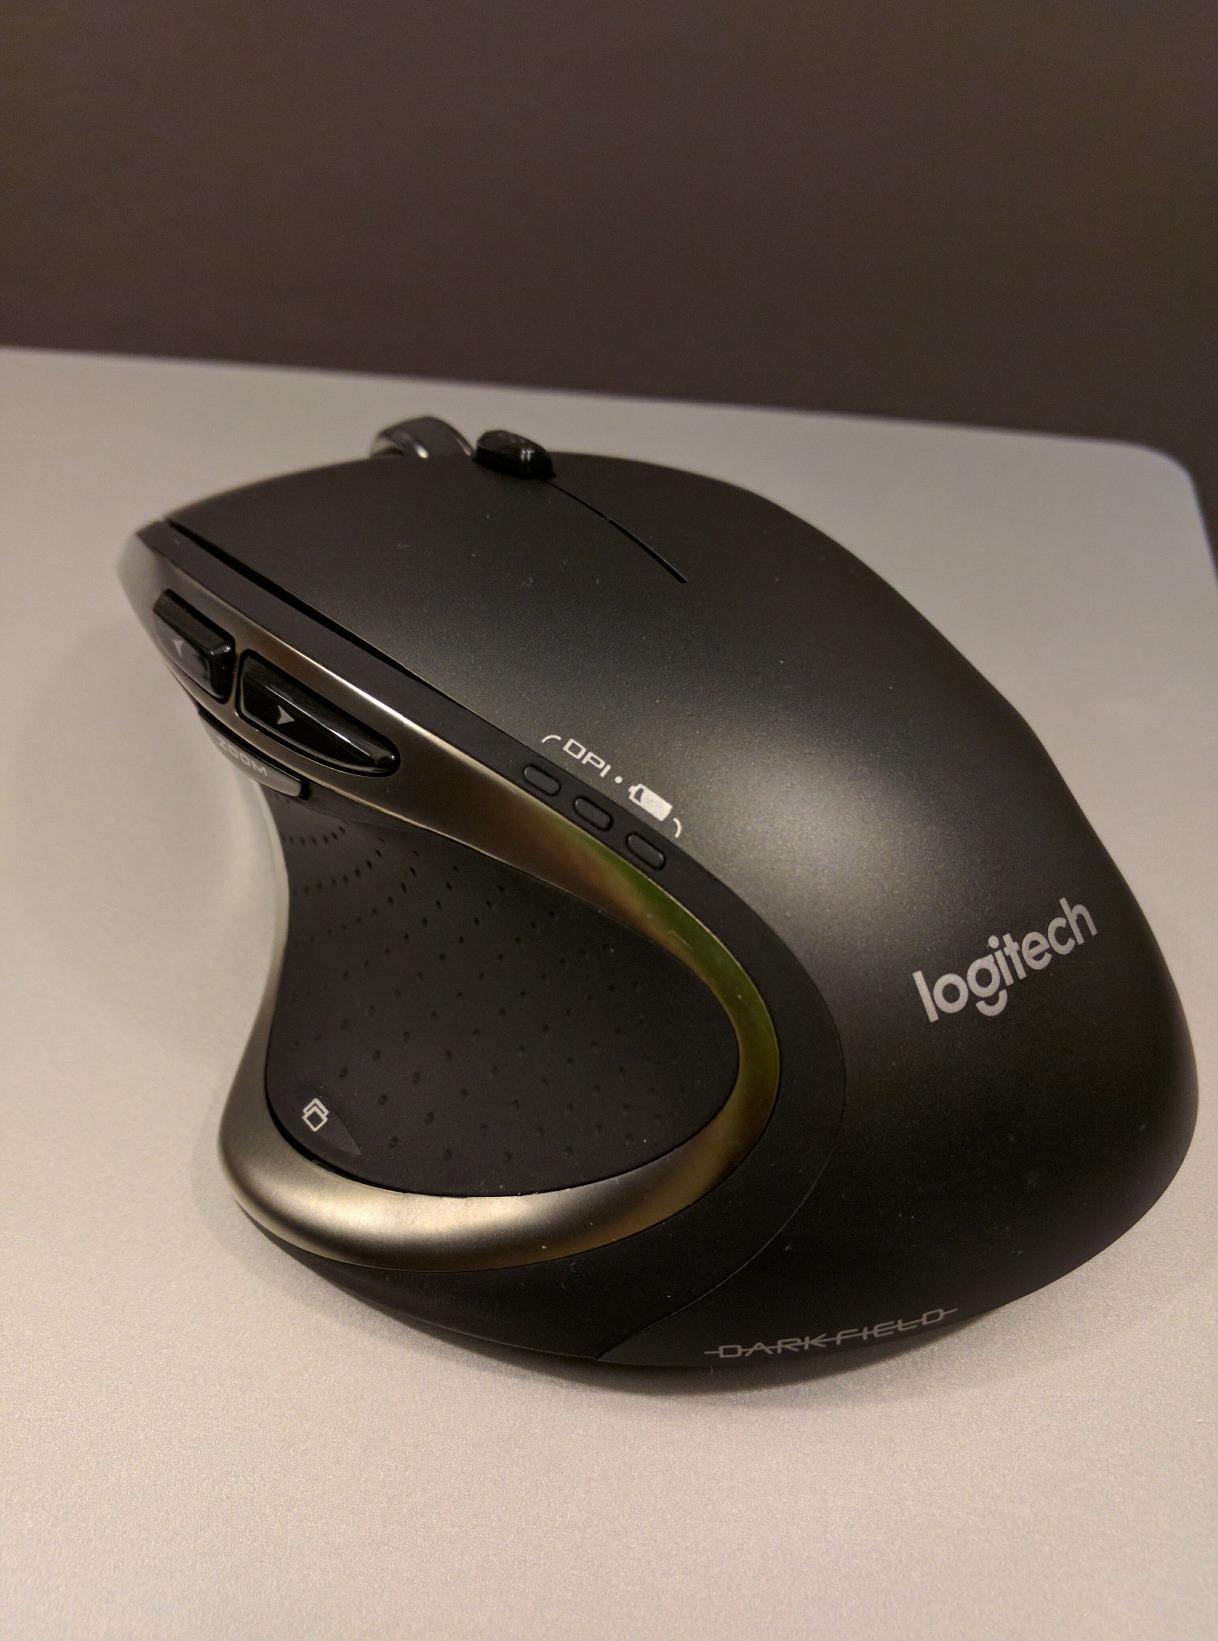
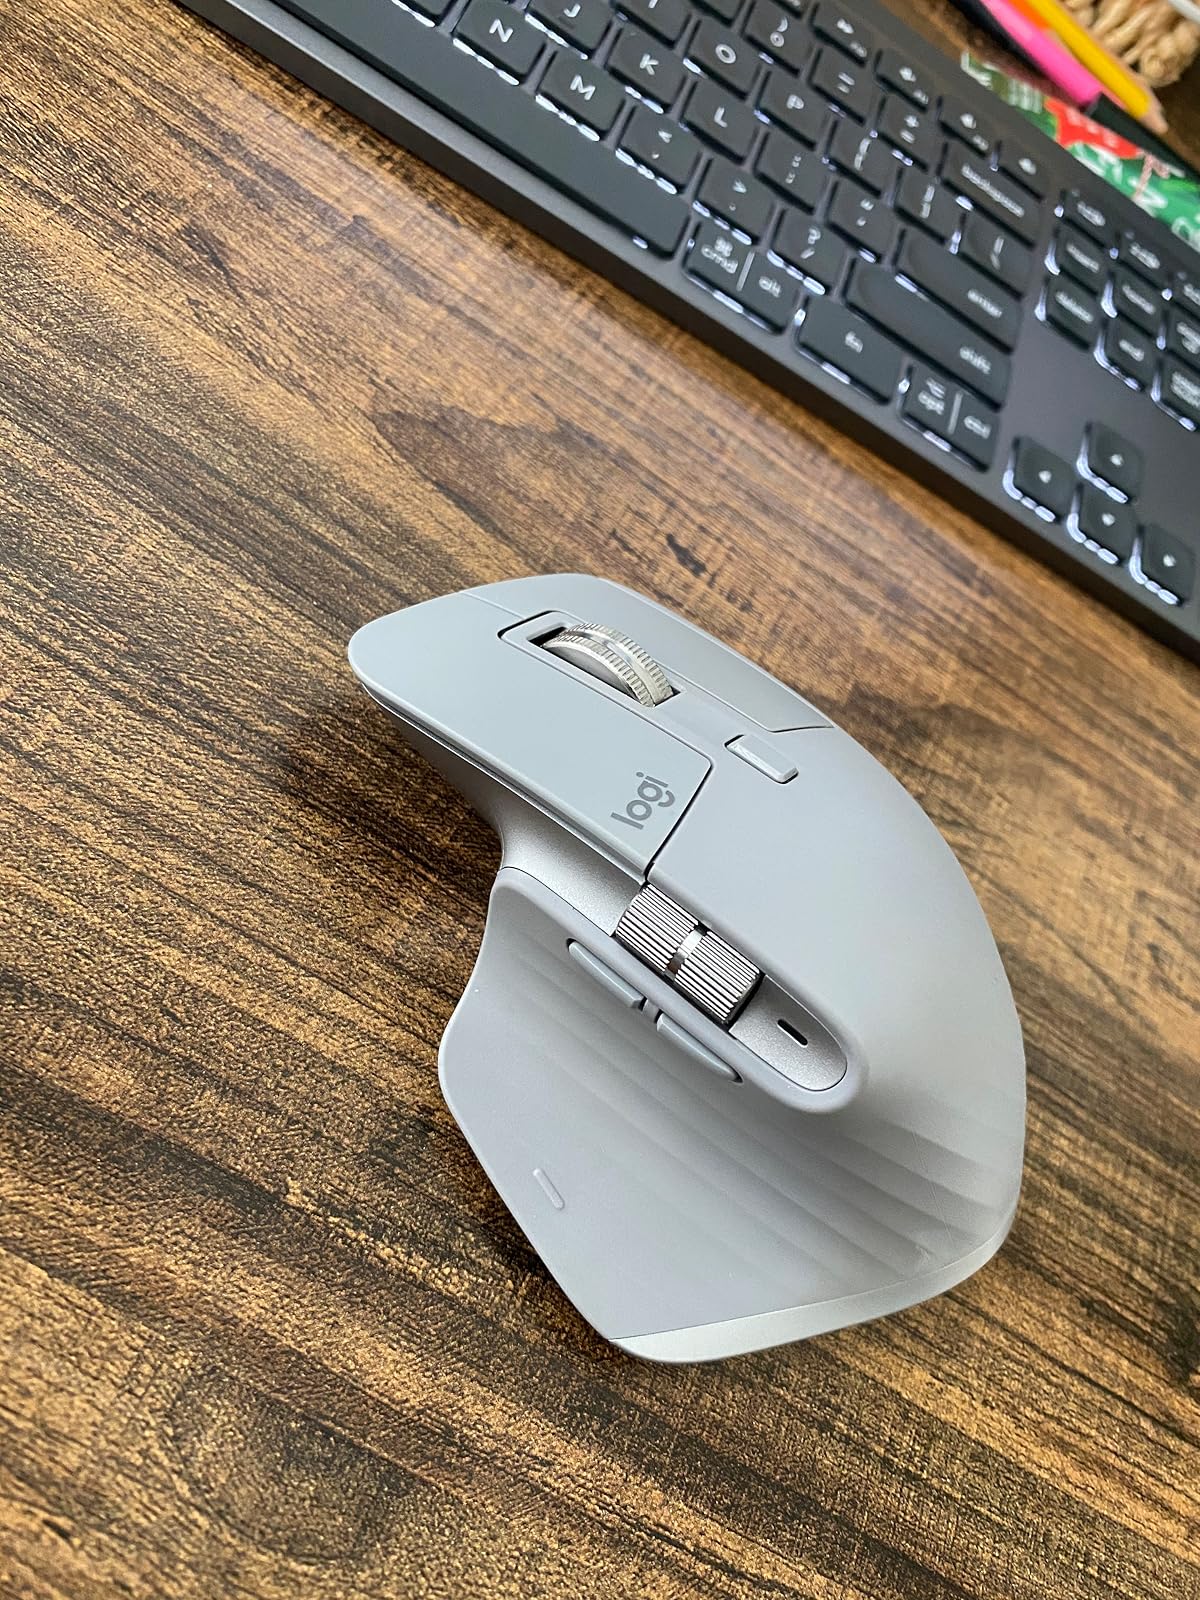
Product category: mouse
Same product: no